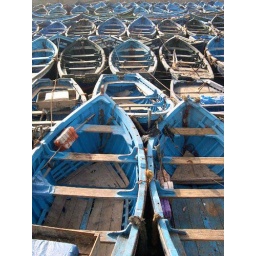
blue boats in essaouira